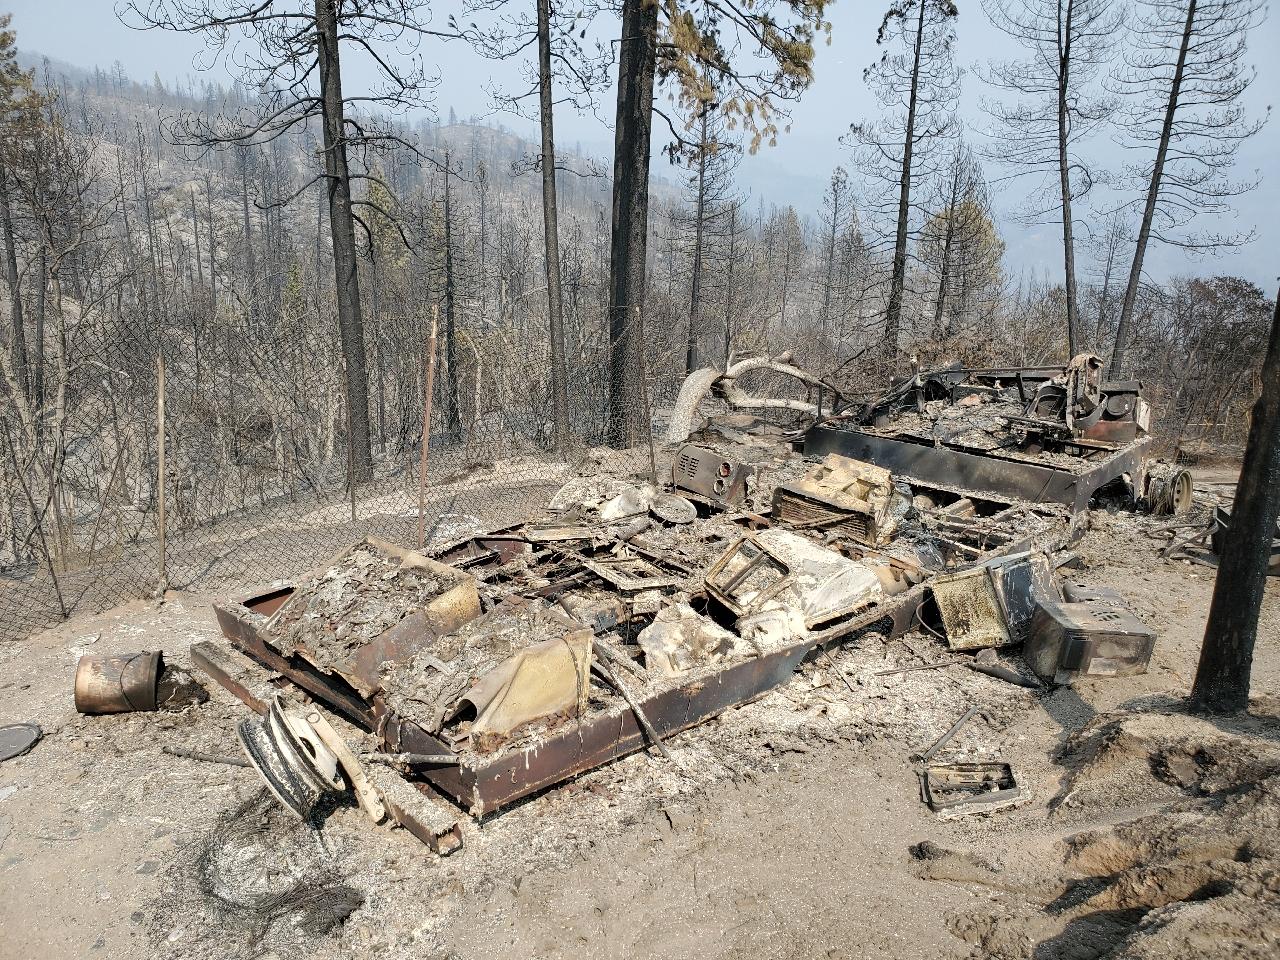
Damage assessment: destroyed